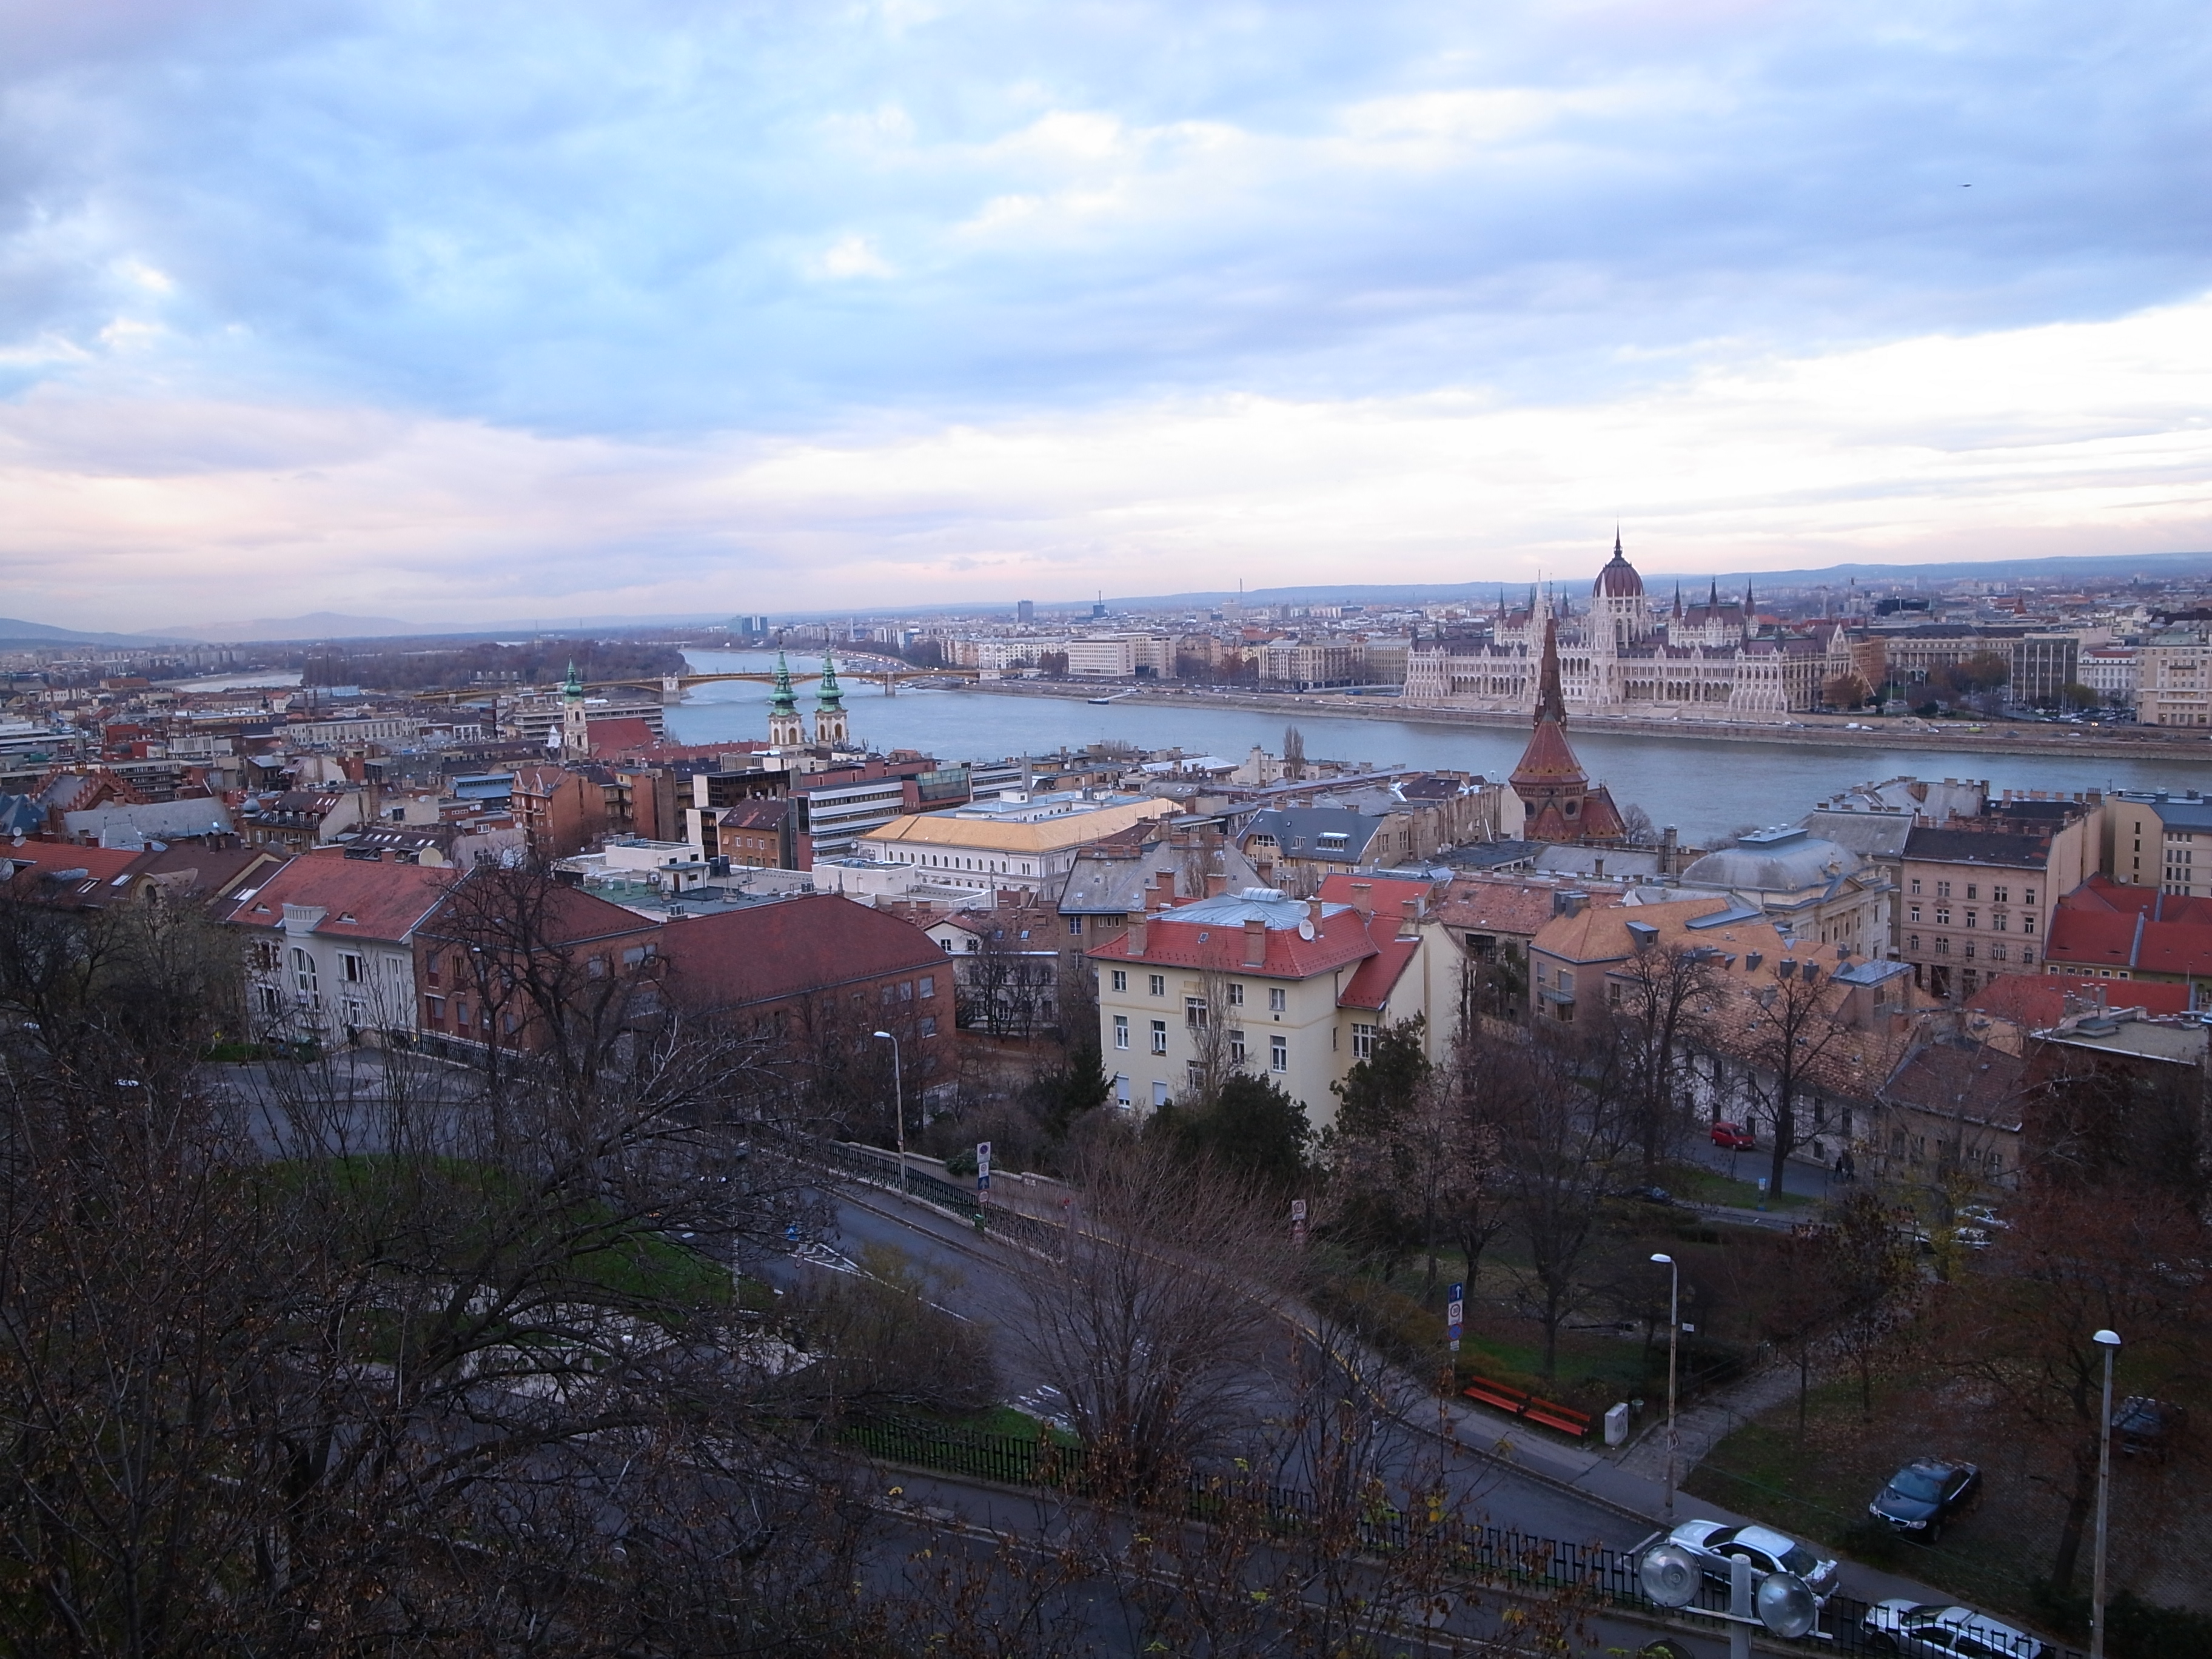
skyline, town, city, river, cityscape, panorama, downtown, dusk, evening, hungary, heritage, unesco, worldheritage, kulturerbe, welterbe, culturalheritage, ungarn, historiccentre, aerial photography, urban area, human settlement